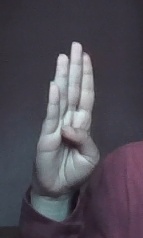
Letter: kaaf